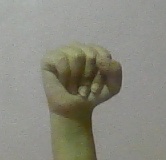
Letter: saad